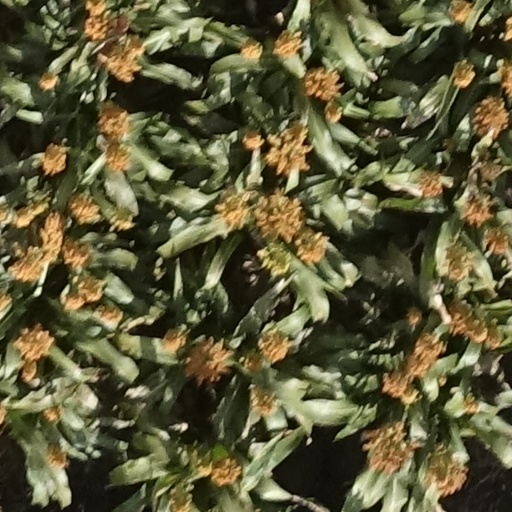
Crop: sorghum